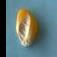
Maize quality: Good